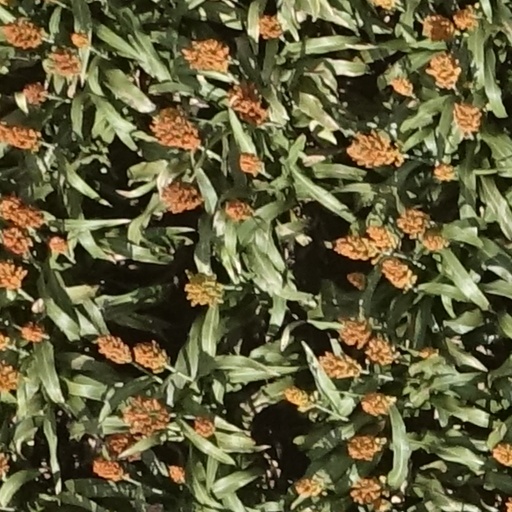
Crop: sorghum